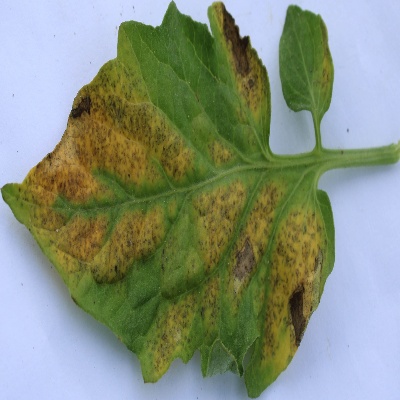
Crop: Tomato
Condition: septoria leaf spot